Tourism in Nepal

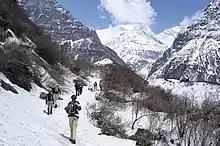
Tourists trekking in Annapurna region in western Nepal

Dang valley is a sacred place for Hindus as well as other religions. Kalika and Malika Devi in Chillikot hill, Ambekeshawori temple, Krishna temple, Dharapani temple are among the sacred places in Dang district. Chillikot hill is also a good place for sightseeing and also an ancient palace of a king.